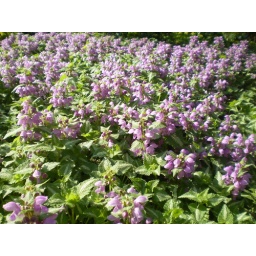
Groundcover with year round interest. Green and white variegated leaves with small lavender flowers in the spring.